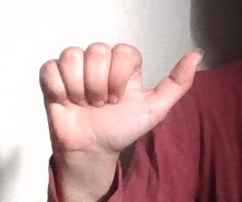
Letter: dhad